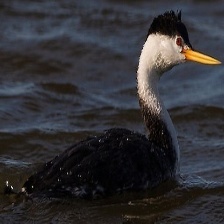
Species: CLARKS GREBE
Scientific name: AECHMOPHORUS CLARKII